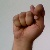
The image shows a hand gesture representing the letter 'T' in Indian Sign Language.